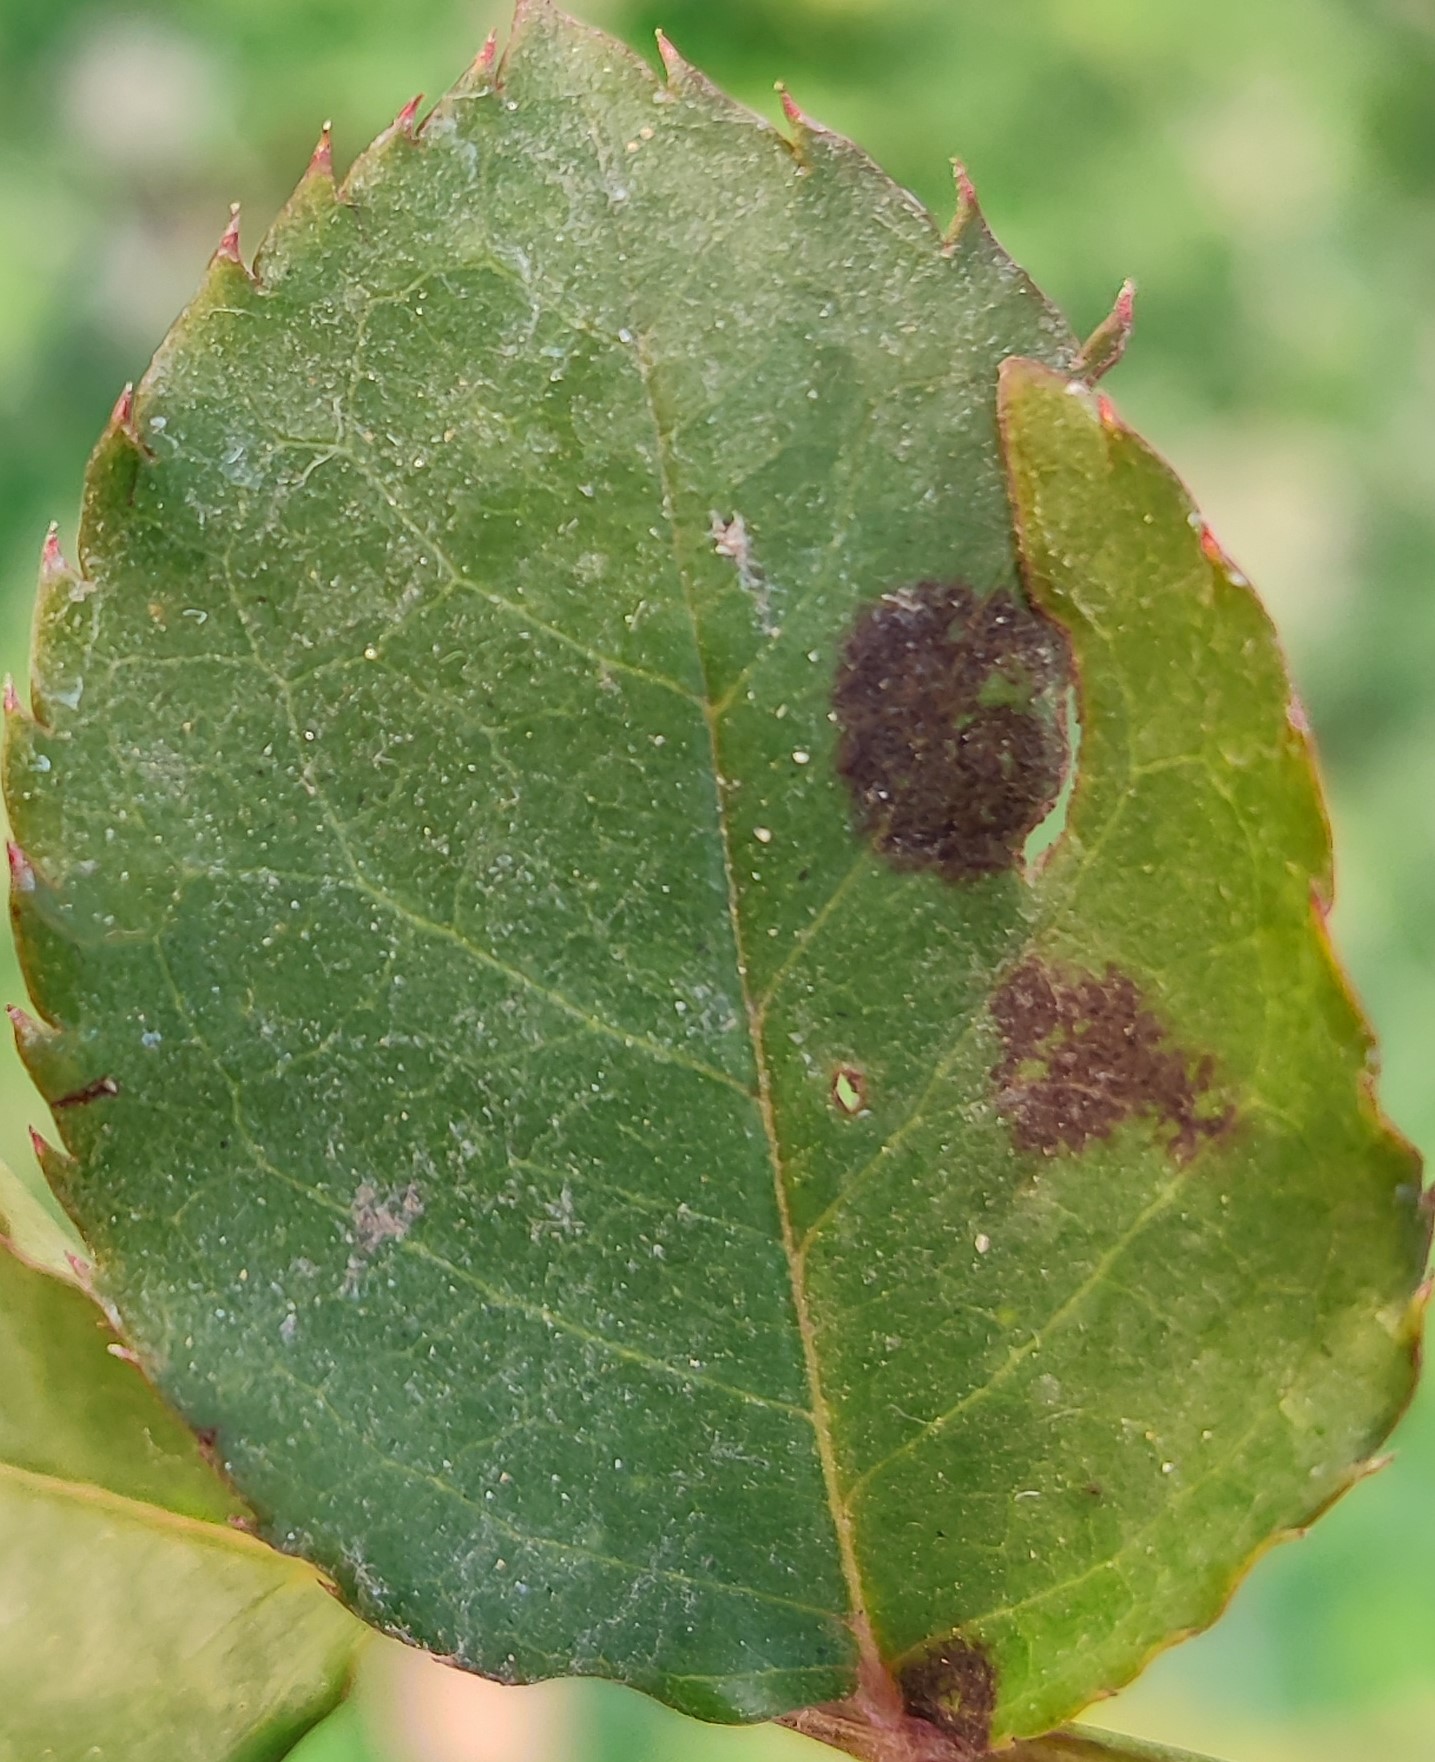
Label: Black Spot